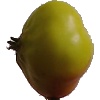
Label: Apple Red Yellow 2